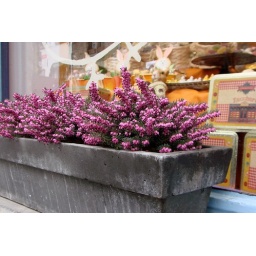
spring in a flower box